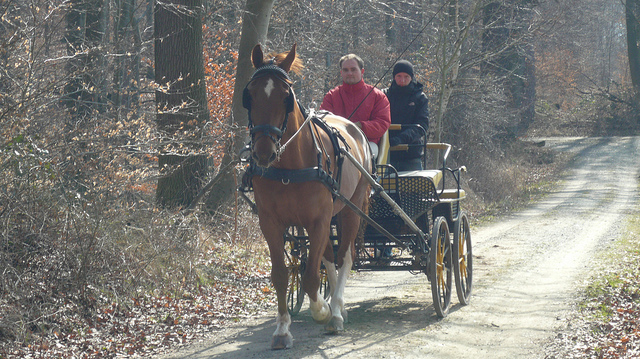
user: Given an image and a question. Answer the question in a short answer. Question: What religious group uses this mode of transportation? Short Answer:
assistant: amish